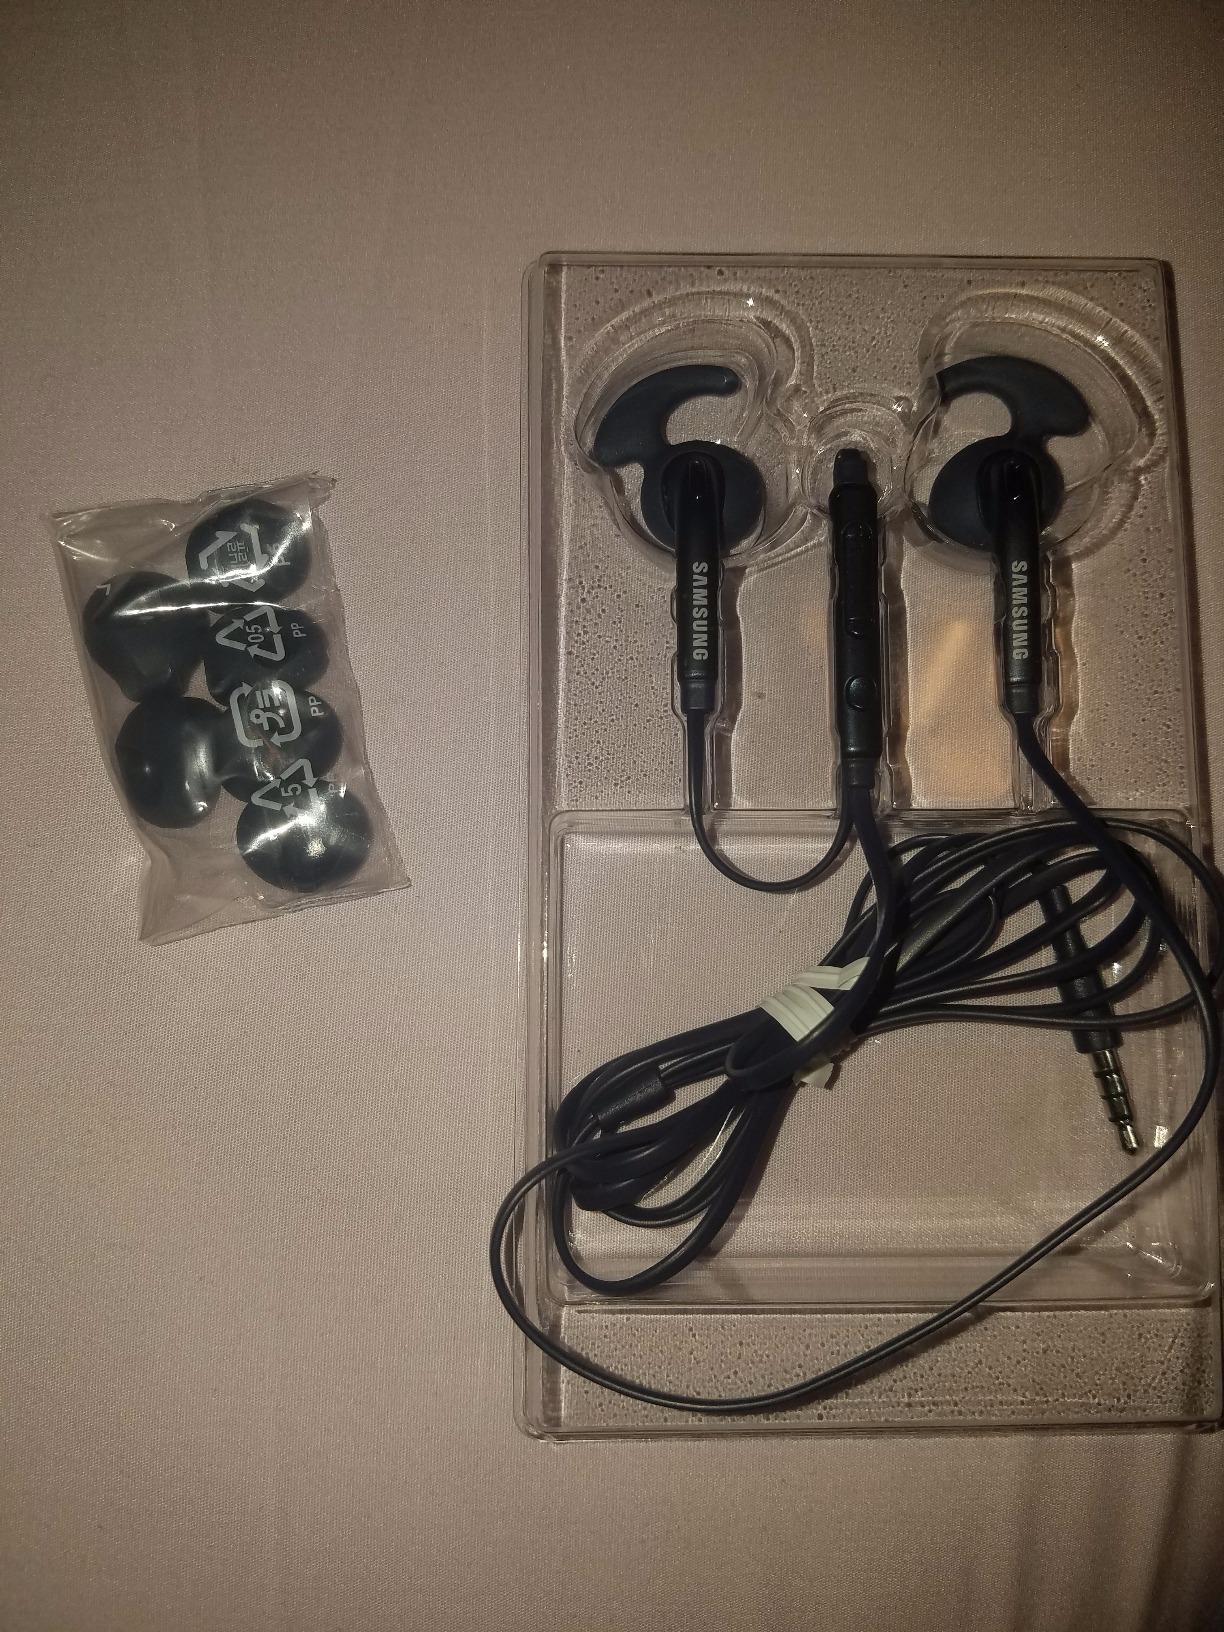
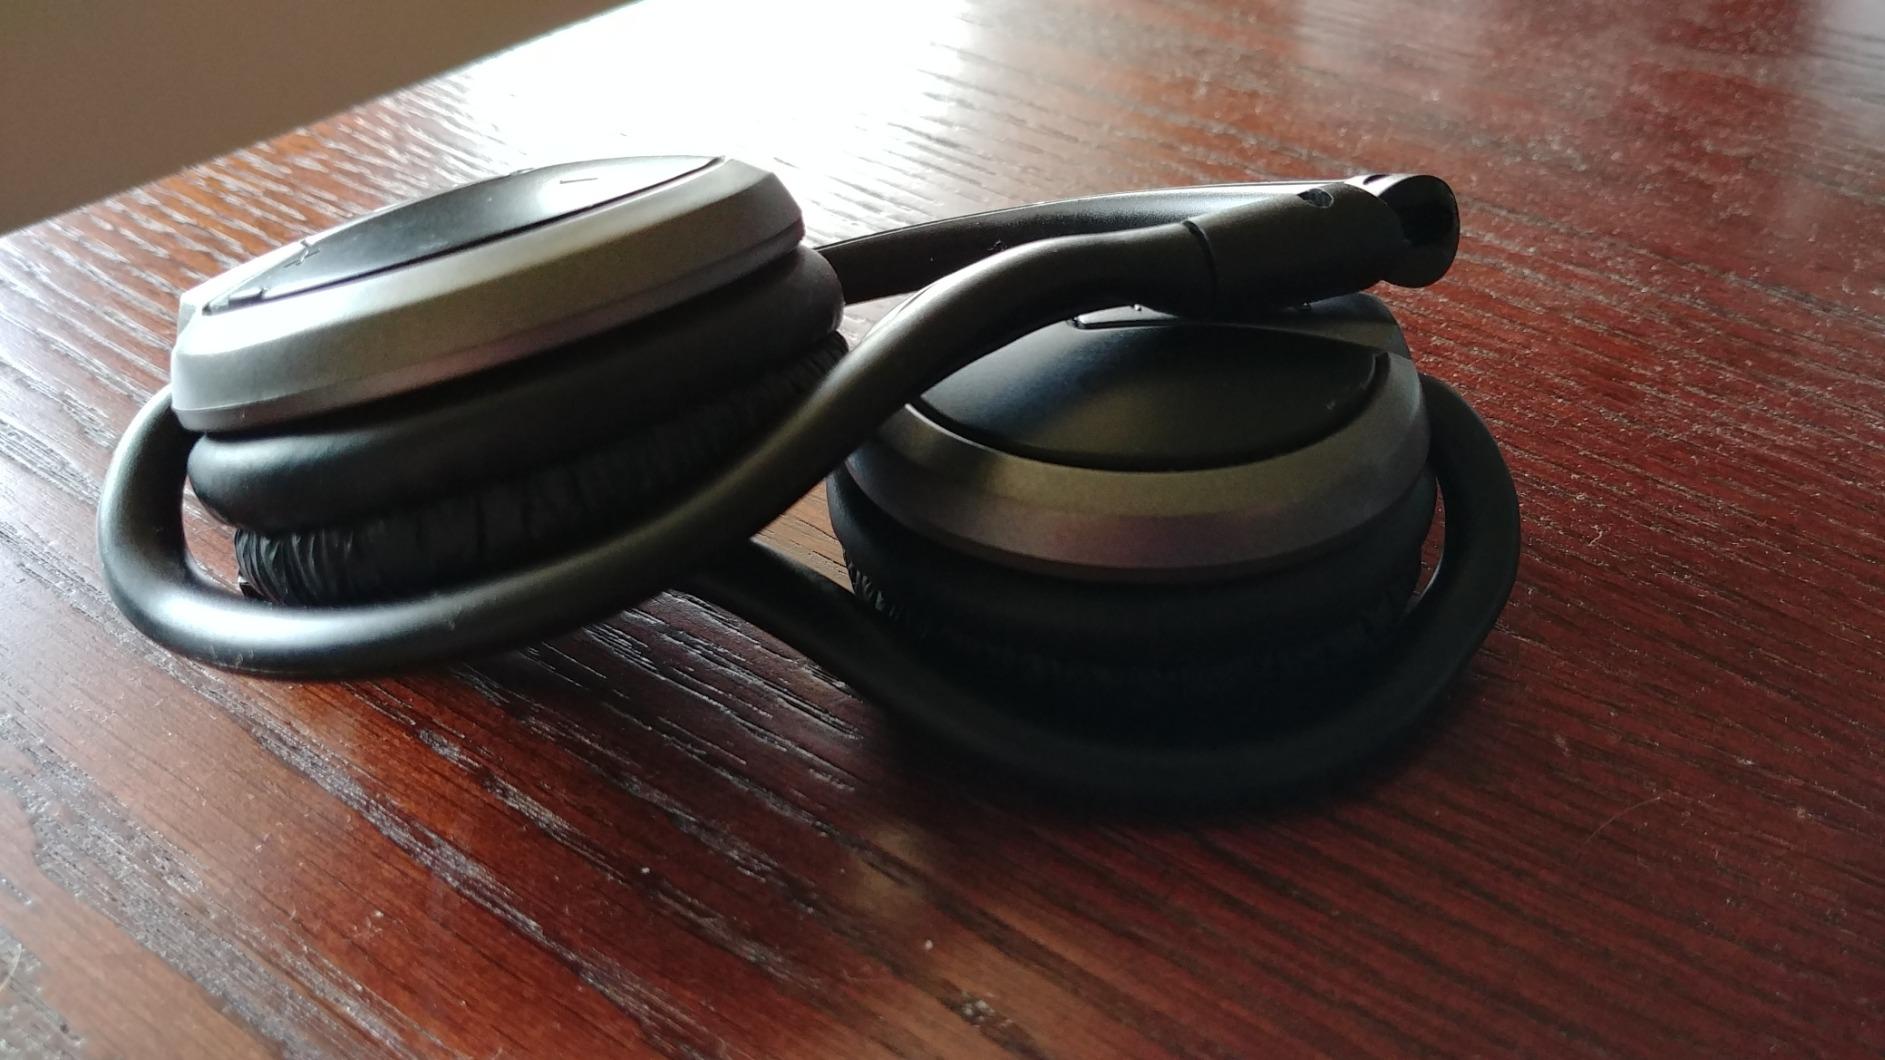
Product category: headphones
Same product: no